What's My Age Again?

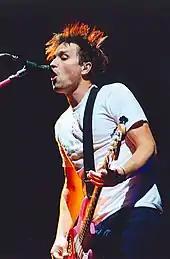
Bassist and vocalist Mark Hoppus initially composed the song as a joke.

Blink-182, consisting of bassist Mark Hoppus, guitarist Tom DeLonge, and drummer Scott Raynor, formed in the early 1990s, and by the end of the decade, had reached commercial success with their second album, 1997's "Dude Ranch". Its lead single, "Dammit (Growing Up)", became one of the most-played U.S. modern rock hits of 1998, sending its parent album to a gold certification and bringing the members newfound notoriety and wealth. With his first advance from major-label MCA, Hoppus purchased a home in the band's hometown of San Diego, California. Hoppus developed "What's My Age Again?" while sitting on the floor and playing guitar in his kitchen/living room. He was attempting to play the song "J.A.R." by Green Day, which has a distinctive intro on bass guitar. While practicing playing the riff, Hoppus came up with a new song derived from his failure to perform the part correctly.